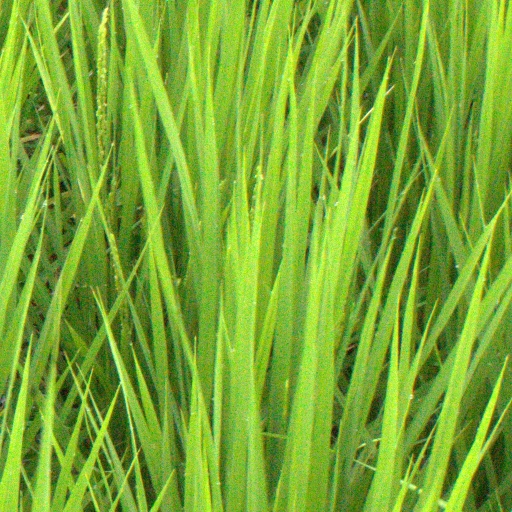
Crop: rice